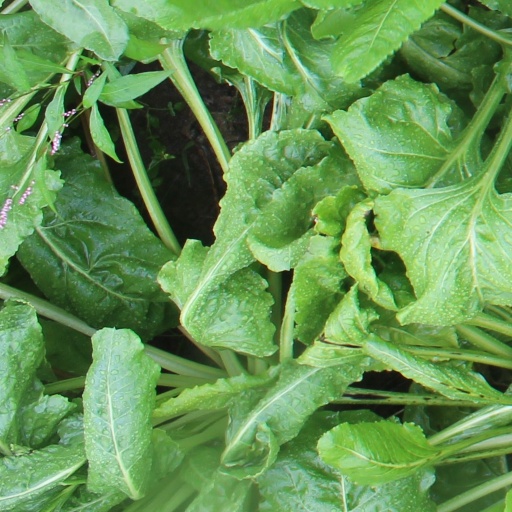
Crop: sugar beet